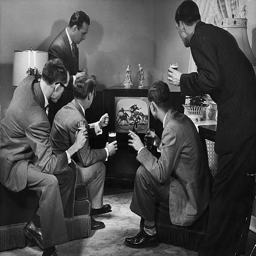
a group of men sit around a television set , watching a football game and holding glasses of beer in a living room .